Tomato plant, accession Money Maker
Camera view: horizontal (90 deg, fisheye); turntable rotation: 30 degrees
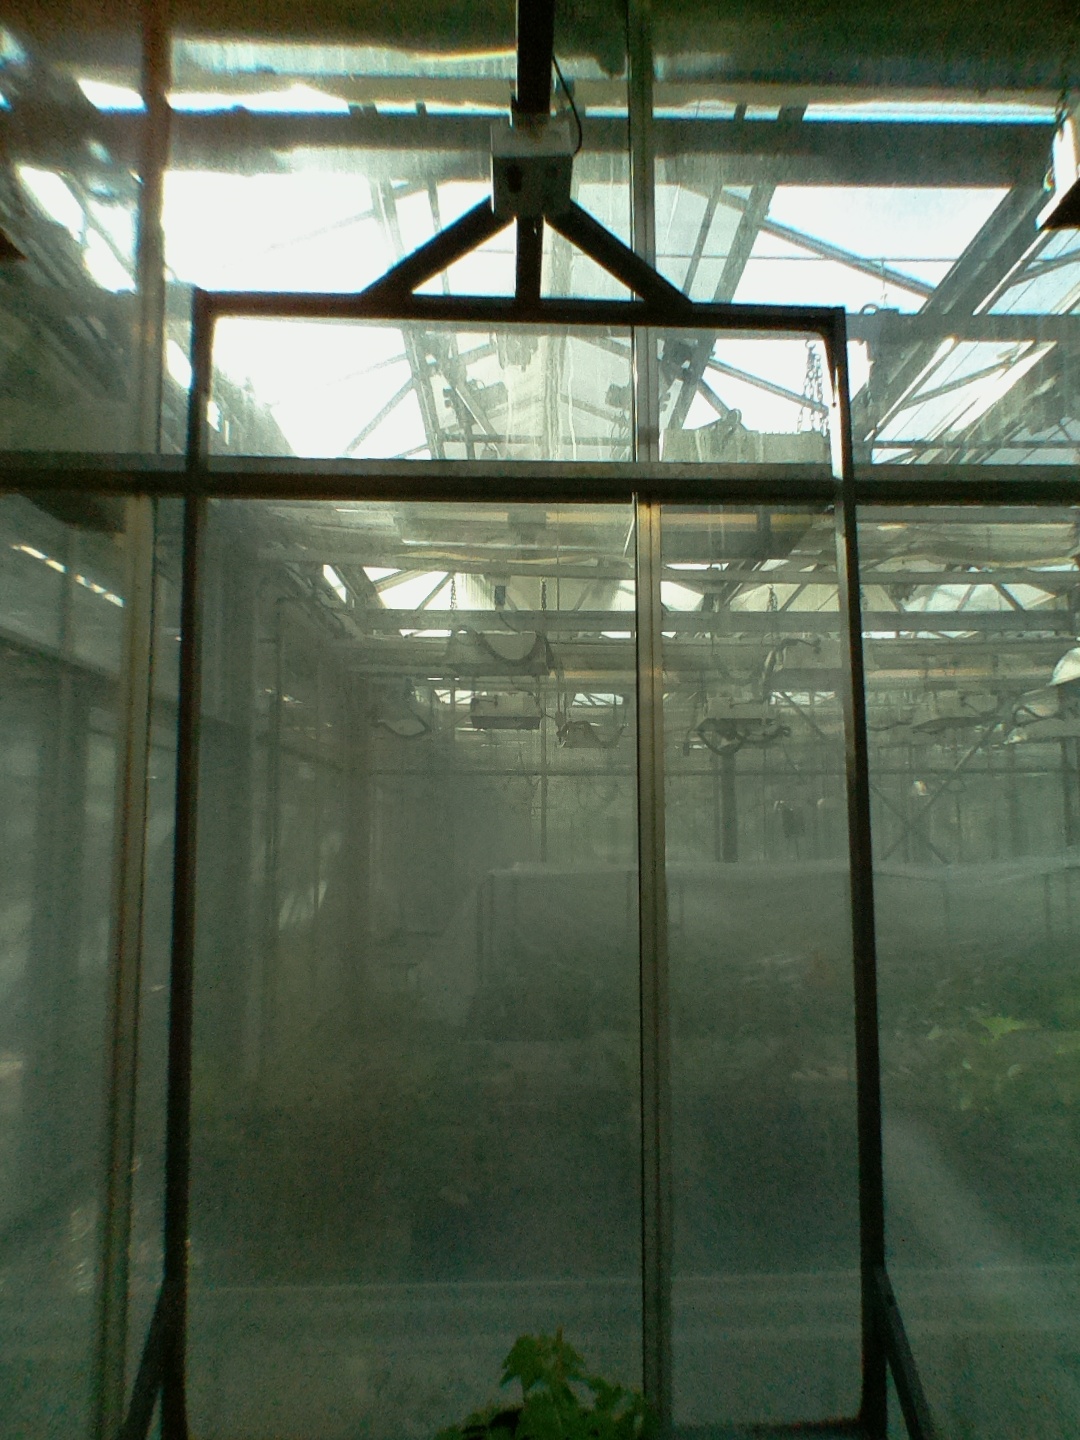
BBCH growth stage 13: 6 of true leaves visible